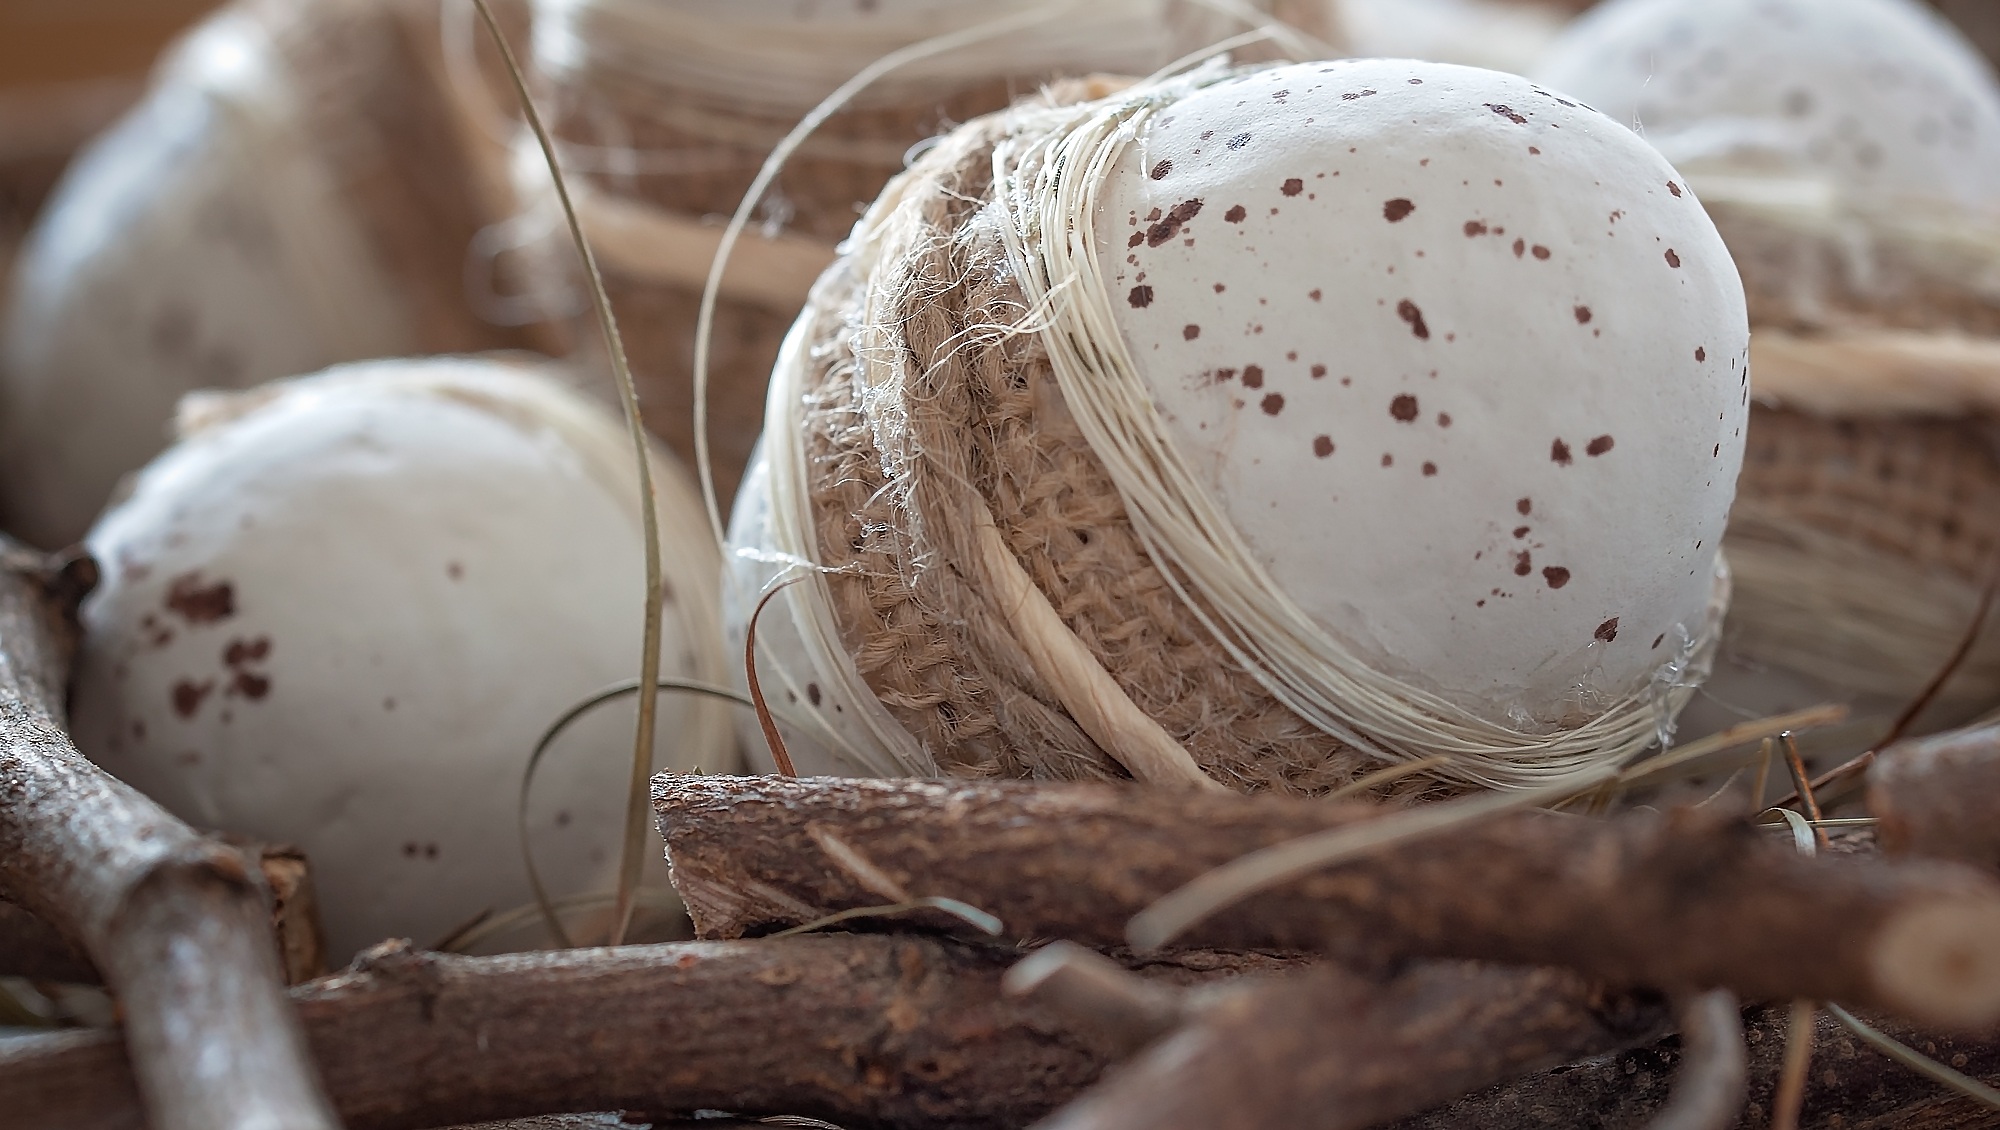
decoration, food, spring, baking, close, egg, close up, coconut, easter, flavor, easter egg, deco ei, natural product deco